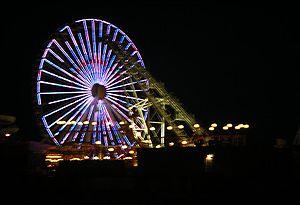
Morey's Piers est un parc d'attractions situé à Wildwood, dans le New Jersey, aux États-Unis.